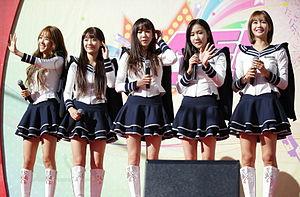
Crayon Pop est un groupe coréen de K-pop, fondé en 2012. Le groupe connaît le succès en 2013 avec sa chanson Bar Bar Bar, et leur label Chrome Entertainment signe alors un contrat avec Sony Music, dans le but d'exporter la musique du groupe.